Eagle EA-100

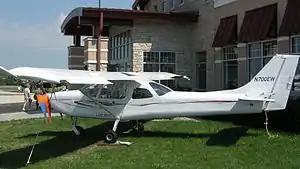

The Eagle EA-100 is an American light-sport aircraft that was designed and produced by Eagle Aviation LLC of Oshkosh, Wisconsin and introduced in 2008. When available, it was supplied as a complete ready-to-fly-aircraft.